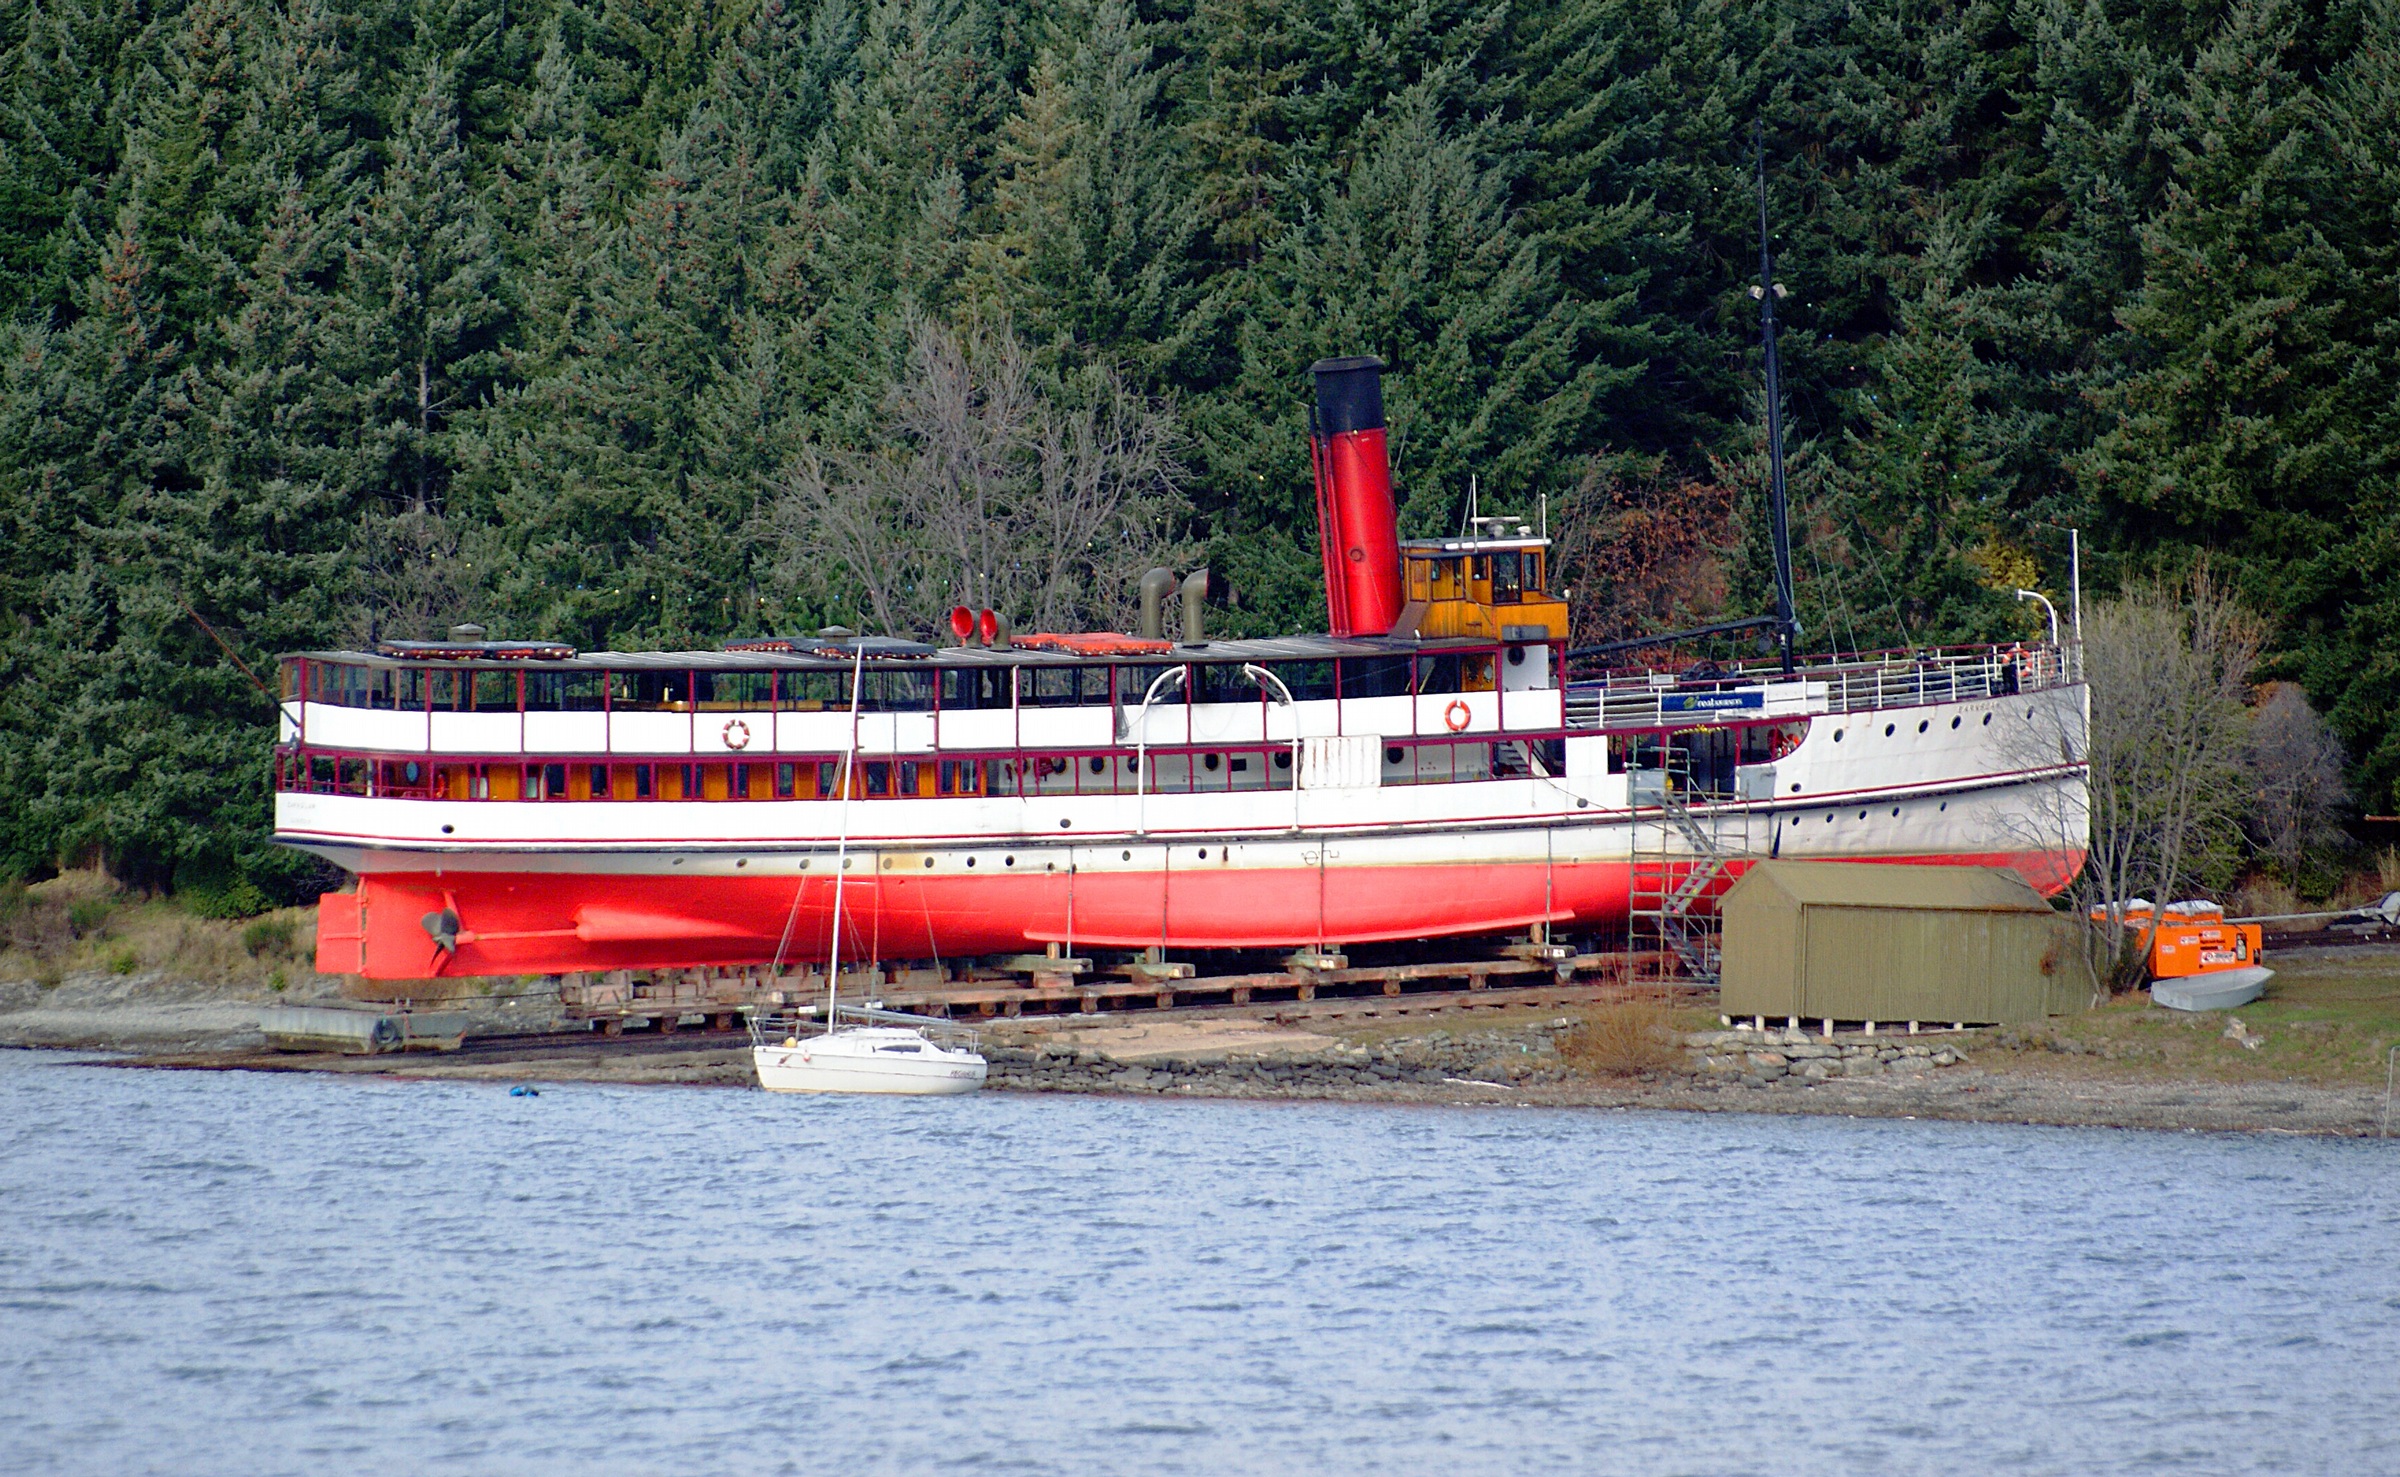
boat, river, ship, transport, vehicle, cargo ship, waterway, ferry, publicdomain, boating, newzealand, channel, tugboat, queenstown, steamship, tssearnslaw, lakewakatipu, realjourneys, watercraft, steamboat, earnslaw, queenstownsightseeing, walterpeakfarmtour, lakecruise, coalfired, oldship, vintagesteam, coalburner, grandpacifictours, barge, motor ship, paddle steamer, freight transport